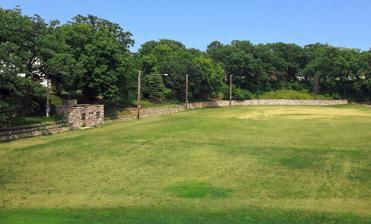
Building: Elkhi Stadium
Country: United States of America
Year built: 1940
Outdoor sports venue in Minnesota, United States United States historic place Elkhi Stadium U.S. National Register of Historic Places The Elkhi Stadium viewed from the west Show map of Minnesota Show map of the United States Location 1133 4th Street NW, Elk River, Minnesota Coordinates 45°18′17″N 93°34′31″W / 45.30472°N 93.57528°W / 45.30472; -93.57528 Area 1.5 acres (0.61 ha) Built 1922, 1929, 1940 Built by National Youth Administration Architect Eugene E. Chase MPS Federal Relief Construction in Minnesota, 1933–1941 NRHP reference No. 04000540 Added to NRHP May 26, 2004 Elkhi Stadium , also known as Handke Stadium and locally nicknamed "the Pit", is an outdoor sports venue in Elk River, Minnesota , United States.  It was begun with community labor in 1922 and improved by the National Youth Administration in 1940.  It was listed on the National Register of Historic Places in 2004 for its significance in the themes of entertainment/recreation and politics/government. It was nominated for charting local efforts to enhance a community resource by mobilizing available labor, institutions, building materials, and ultimately federal New Deal funding, benefiting the community with youth employment and an enduring civic asset. Description Elkhi Stadium consists of a regulation-size athletic field in a natural depression , surrounded by a fieldstone retaining wall varying from one to five feet high.  Additional short tiers on the north and west sides created stadium bench seating, though some have since been covered over with earth fill to create a smooth slope.  The north side also has a small fieldstone building with a 22-by-16-foot (6.7 by 4.9 m) footprint.  Used as a warming hut during winter activities, the interior contains a 16-foot long (4.9 m) hearth with benches along the other three sides. History The site of Elkhi Stadium was originally a large seasonal pond with steep wooded banks.  Elk River's first high school was established next to it in 1898.  For over two decades the basin was mainly used for ice skating and sledding.  In 1921 a group of about a dozen boys, lamenting that the school had no athletic field, got permission from the newly elected district superintendent to fill in the pond for a football field.  Though the district could not provide any money or material, the effort quickly snowballed.  On weekends over the next two years, students from area farms lent wagons, horses, and shovels to bring in fill.  Adults began pitching in as well.  The new field was officially dedicated in May 1925.  The name "Elkhi" was selected by the student body in a vote. More formal organization attended a second effort in 1929.  Under the direction of a new district superintendent, and with logistical support from the Elk River Commercial Club, donations and volunteer labor were raised to haul in 2,000 yards of additional fill to enlarge the football field to regulation size.  The work largely took place over two days in August. Two months later the nation plunged into the Great Depression . Beginning in 1933, federal job creation programs established by the Franklin D. Roosevelt administration provided funds for local infrastructure projects.  In 1939 Elk River submitted a successful application to the National Youth Administration (NYA) to improve Elkhi Field once more.  This secured funding for 40 unemployed high school graduates, while the school district contributed $1,200 to pay for a foreman (a local engineer named Gene Chase) and materials (largely fieldstone, an abundant nuisance in area cropland).  Under Chase, the crew reshaped the sides and built paths, steps, and retaining walls over several months.  They also built tennis courts, removed old debris, and planted trees around the site.  Since the stadium was still used as an ice rink in winter, a local civic group contributed extra funds to build the warming house.  The improved Elkhi Stadium was dedicated on September 5, 1940. For decades the stadium hosted football and hockey games, physical education , band concerts, and an annual homecoming bonfire. By the end of the 20th century, years of deferred maintenance had left the stone walls crumbling, the steps and warming house unsafe, and the hillsides choked with undergrowth.  A suggestion to fill the site with dirt and redevelop it was defeated by community outcry.  Local generosity again benefited the site.  From 2000 to 2006, Elk River's Rotary Club repaired and improved the stadium, raising money through fundraisers, donations, and grants.  The walls, steps, and warming house were repaired with donated stone.  A gas fireplace, safety railing, and period lighting were installed.  A new plaza at the southeast entrance sports the Rotary Club seal and Handke School's original school bell . Elkhi Stadium continues to serve as a popular outdoor skating rink. See also National Register of Historic Places listings in Sherburne County, Minnesota References